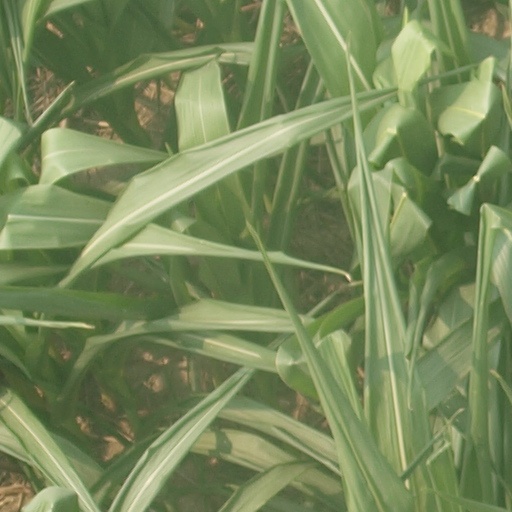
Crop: maize; corn